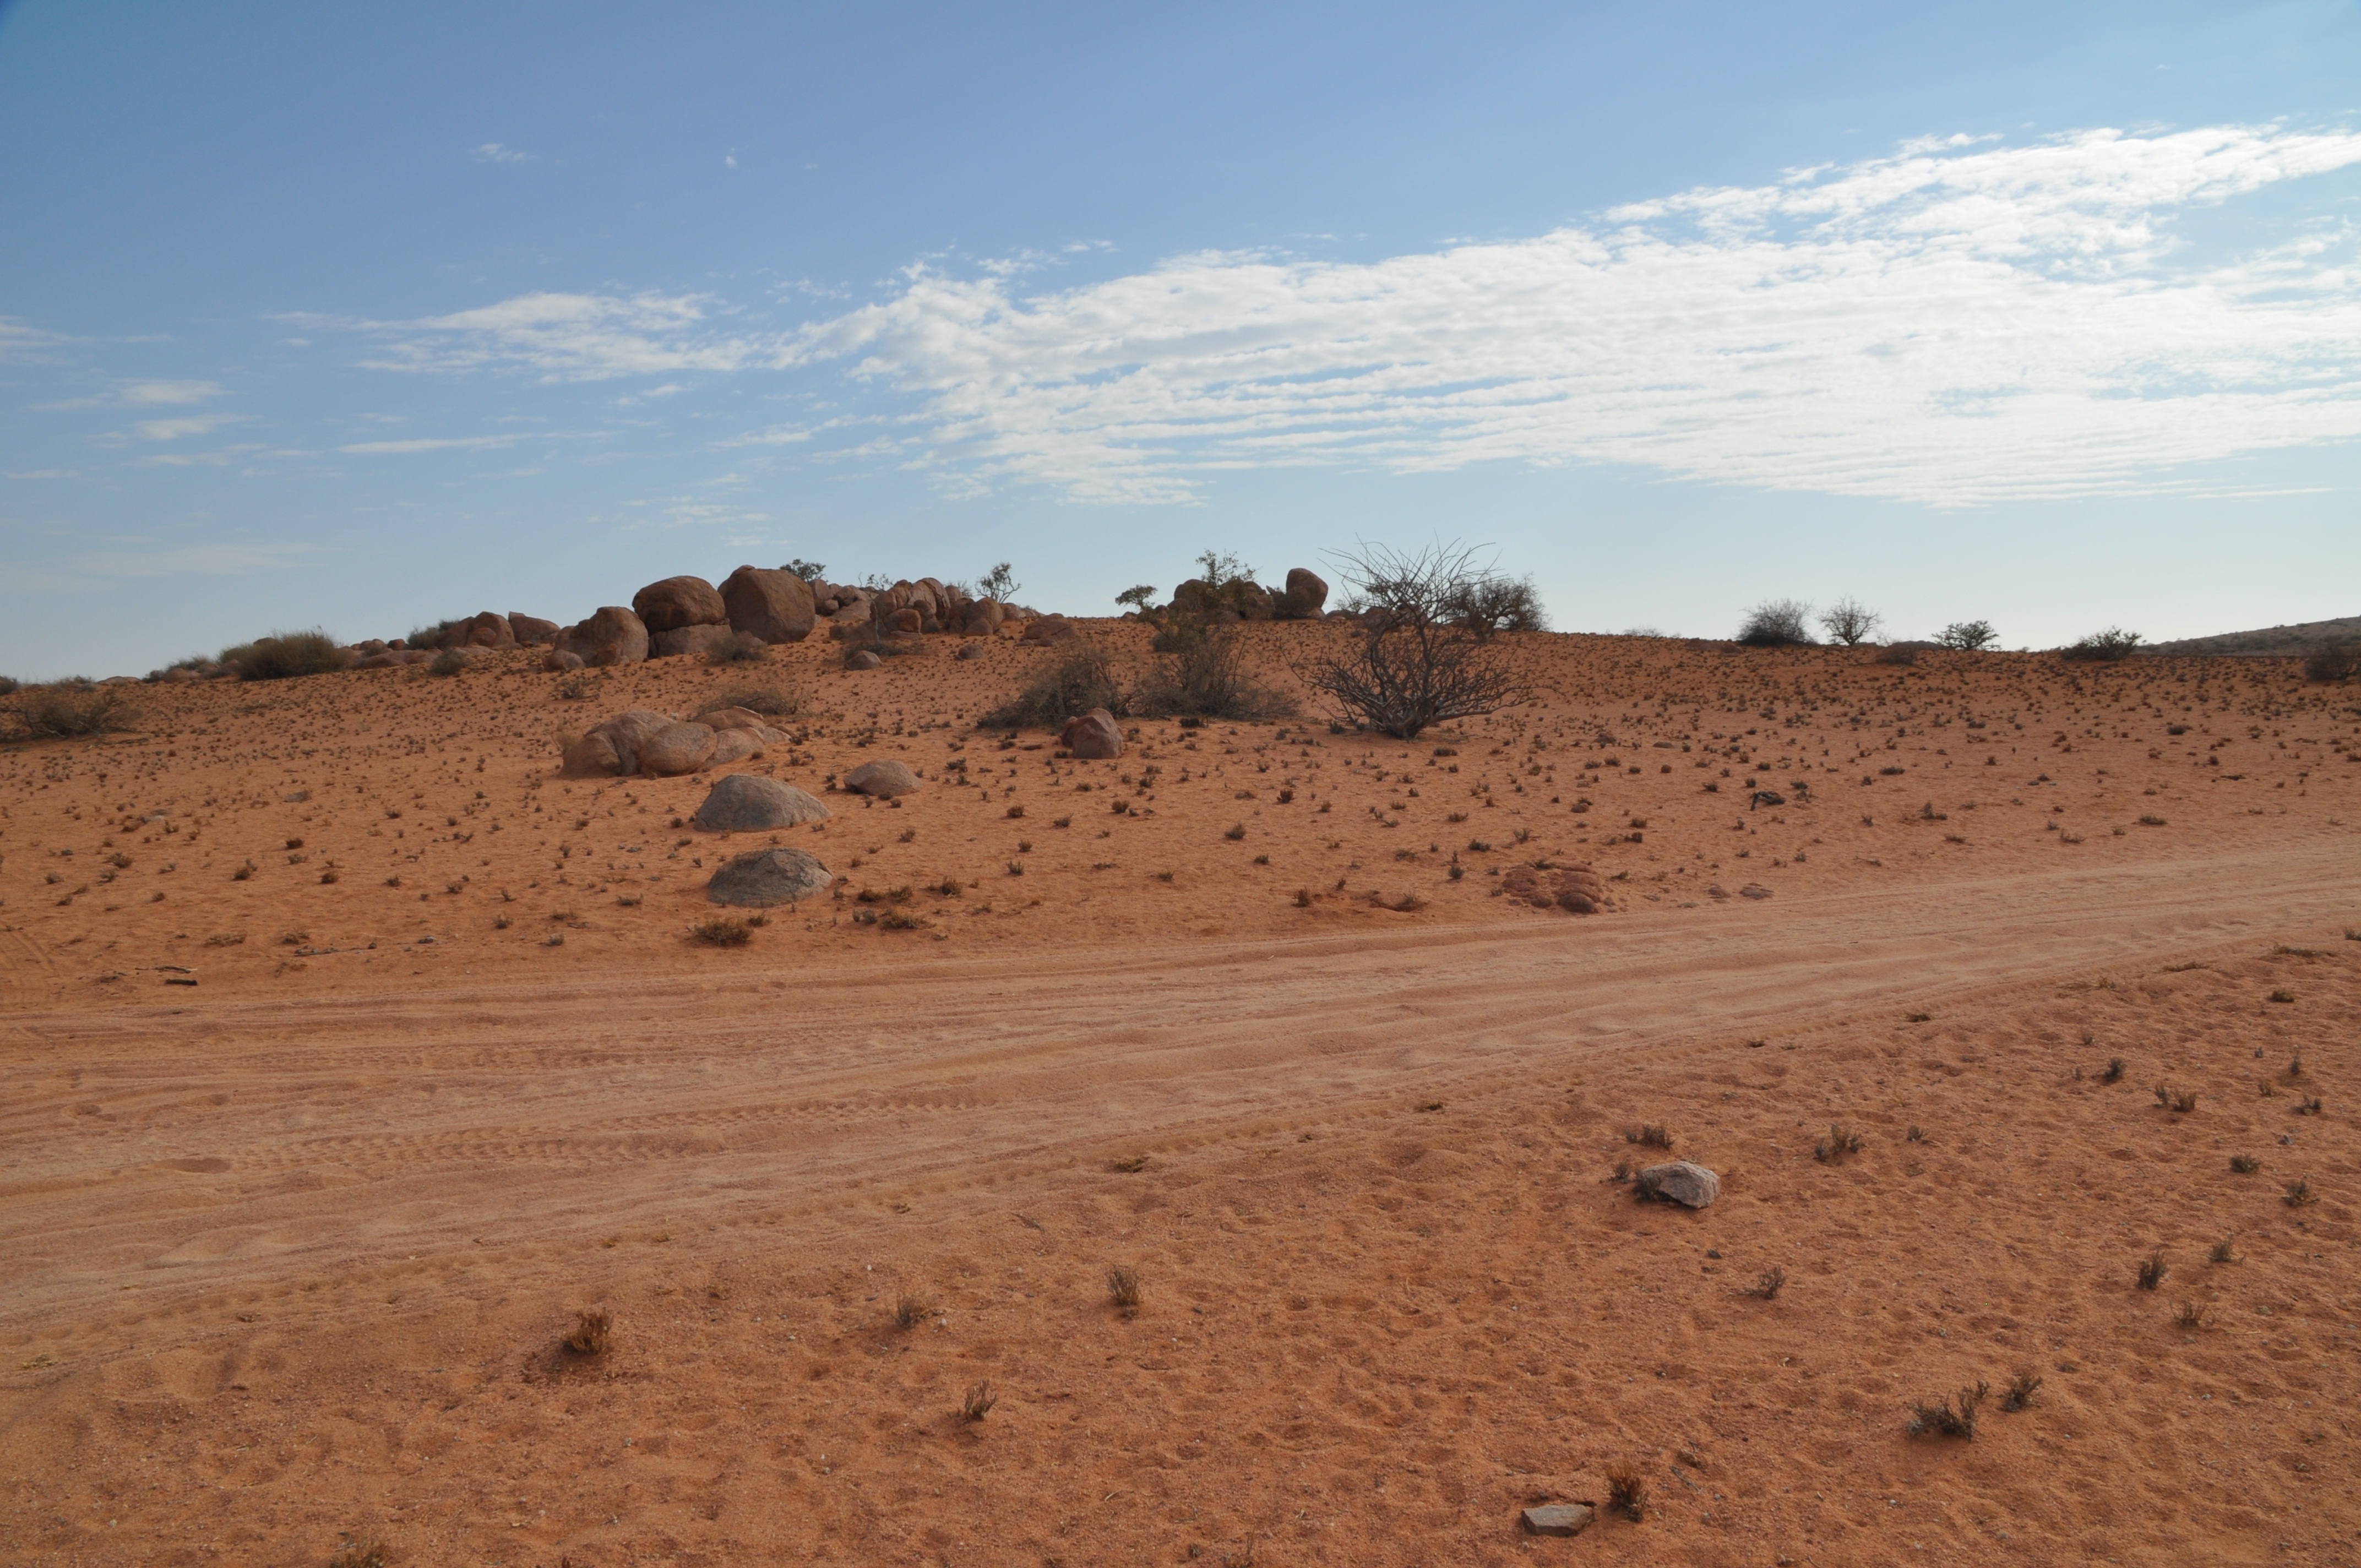
habitat, natural environment, geographical feature, landform, erg, desert, sahara, aeolian landform, ecosystem, steppe, grassland, plain, landscape, wadi, soil, sand, plateau, prairie, field, badlands, valley